Sally Mugabe

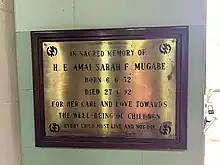
Memorial plaque at the Catholic Cathedral in Harare

Sally Mugabe died on 27 January 1992 of kidney failure. Upon her death, she was interred at the National Heroes' Acre in Harare, Zimbabwe. In 2002, to mark the 10th anniversary of her death, Zimbabwe issued a set of five postage stamps of a common design using two different photographs, each photograph appearing on two of the denominations. She is remembered fondly with love and affection, as she is still considered the founding mother of the nation of Zimbabwe.